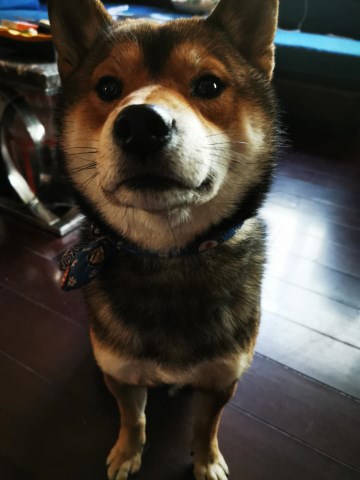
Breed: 1043-n000001-Shiba_Dog